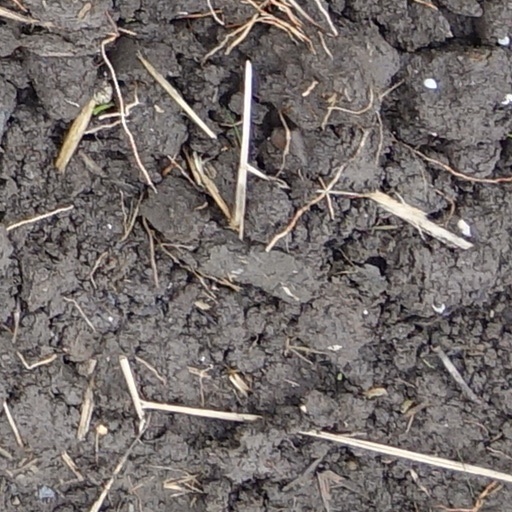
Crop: wheat